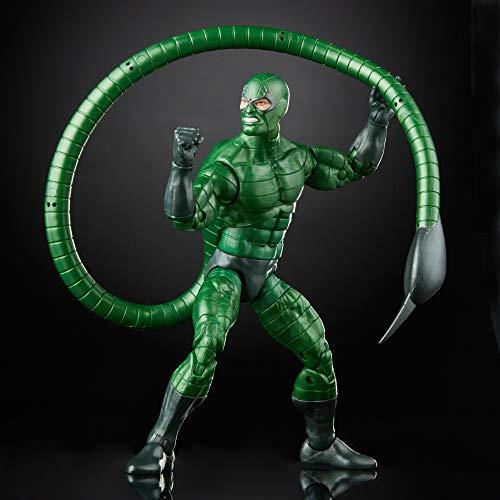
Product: Spider-Man Marvel Legends Series 6" Marvel’s Scorpion Collectible Figure
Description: Premium articulation and detailing – Marvel fans and collectors can appreciate this highly poseable Spider-Man Legends series Marvel Scorpion figure, featuring premium deco.
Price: $19.99
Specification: ProductDimensions:2.5x6x10.5inches|ItemWeight:7ounces|ShippingWeight:9.6ounces(Viewshippingratesandpolicies)|ASIN:B07Q9V7DGS|Itemmodelnumber:E3960AS00|Manufacturerrecommendedage:4yearsandup